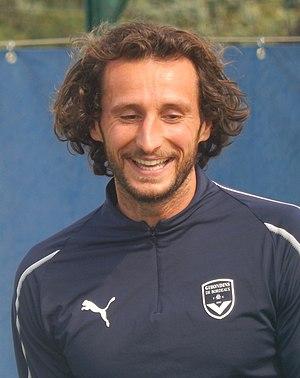
Paul Baysse à l'entraînement avec les Girondins de Bordeaux le 19 juillet 2018.
Paul Baysse, né le 18 mai 1988 à Bordeaux, est un footballeur français évoluant au poste de défenseur central aux Girondins de Bordeaux.